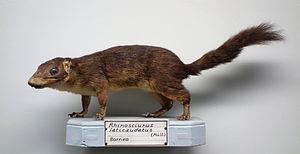
L’Écureuil de terre à tête de musaraigne est la seule espèce du genre Rhinosciurus, écureuil que l'on trouve en Thaïlande, Malaisie, Sumatra, et Bornéo.